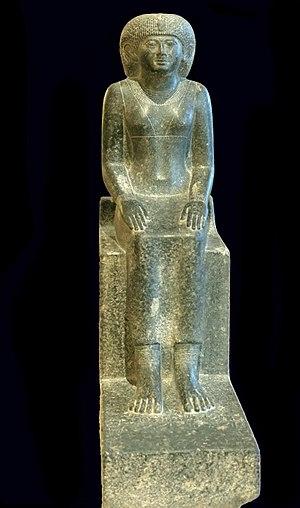
Khénémet-néfer-hedjet est un nom et également un titre utilisé par des reines du Moyen Empire. Il reste en usage de la XIIᵉ à la XVIIIᵉ dynastie. C'est aussi un prénom féminin.